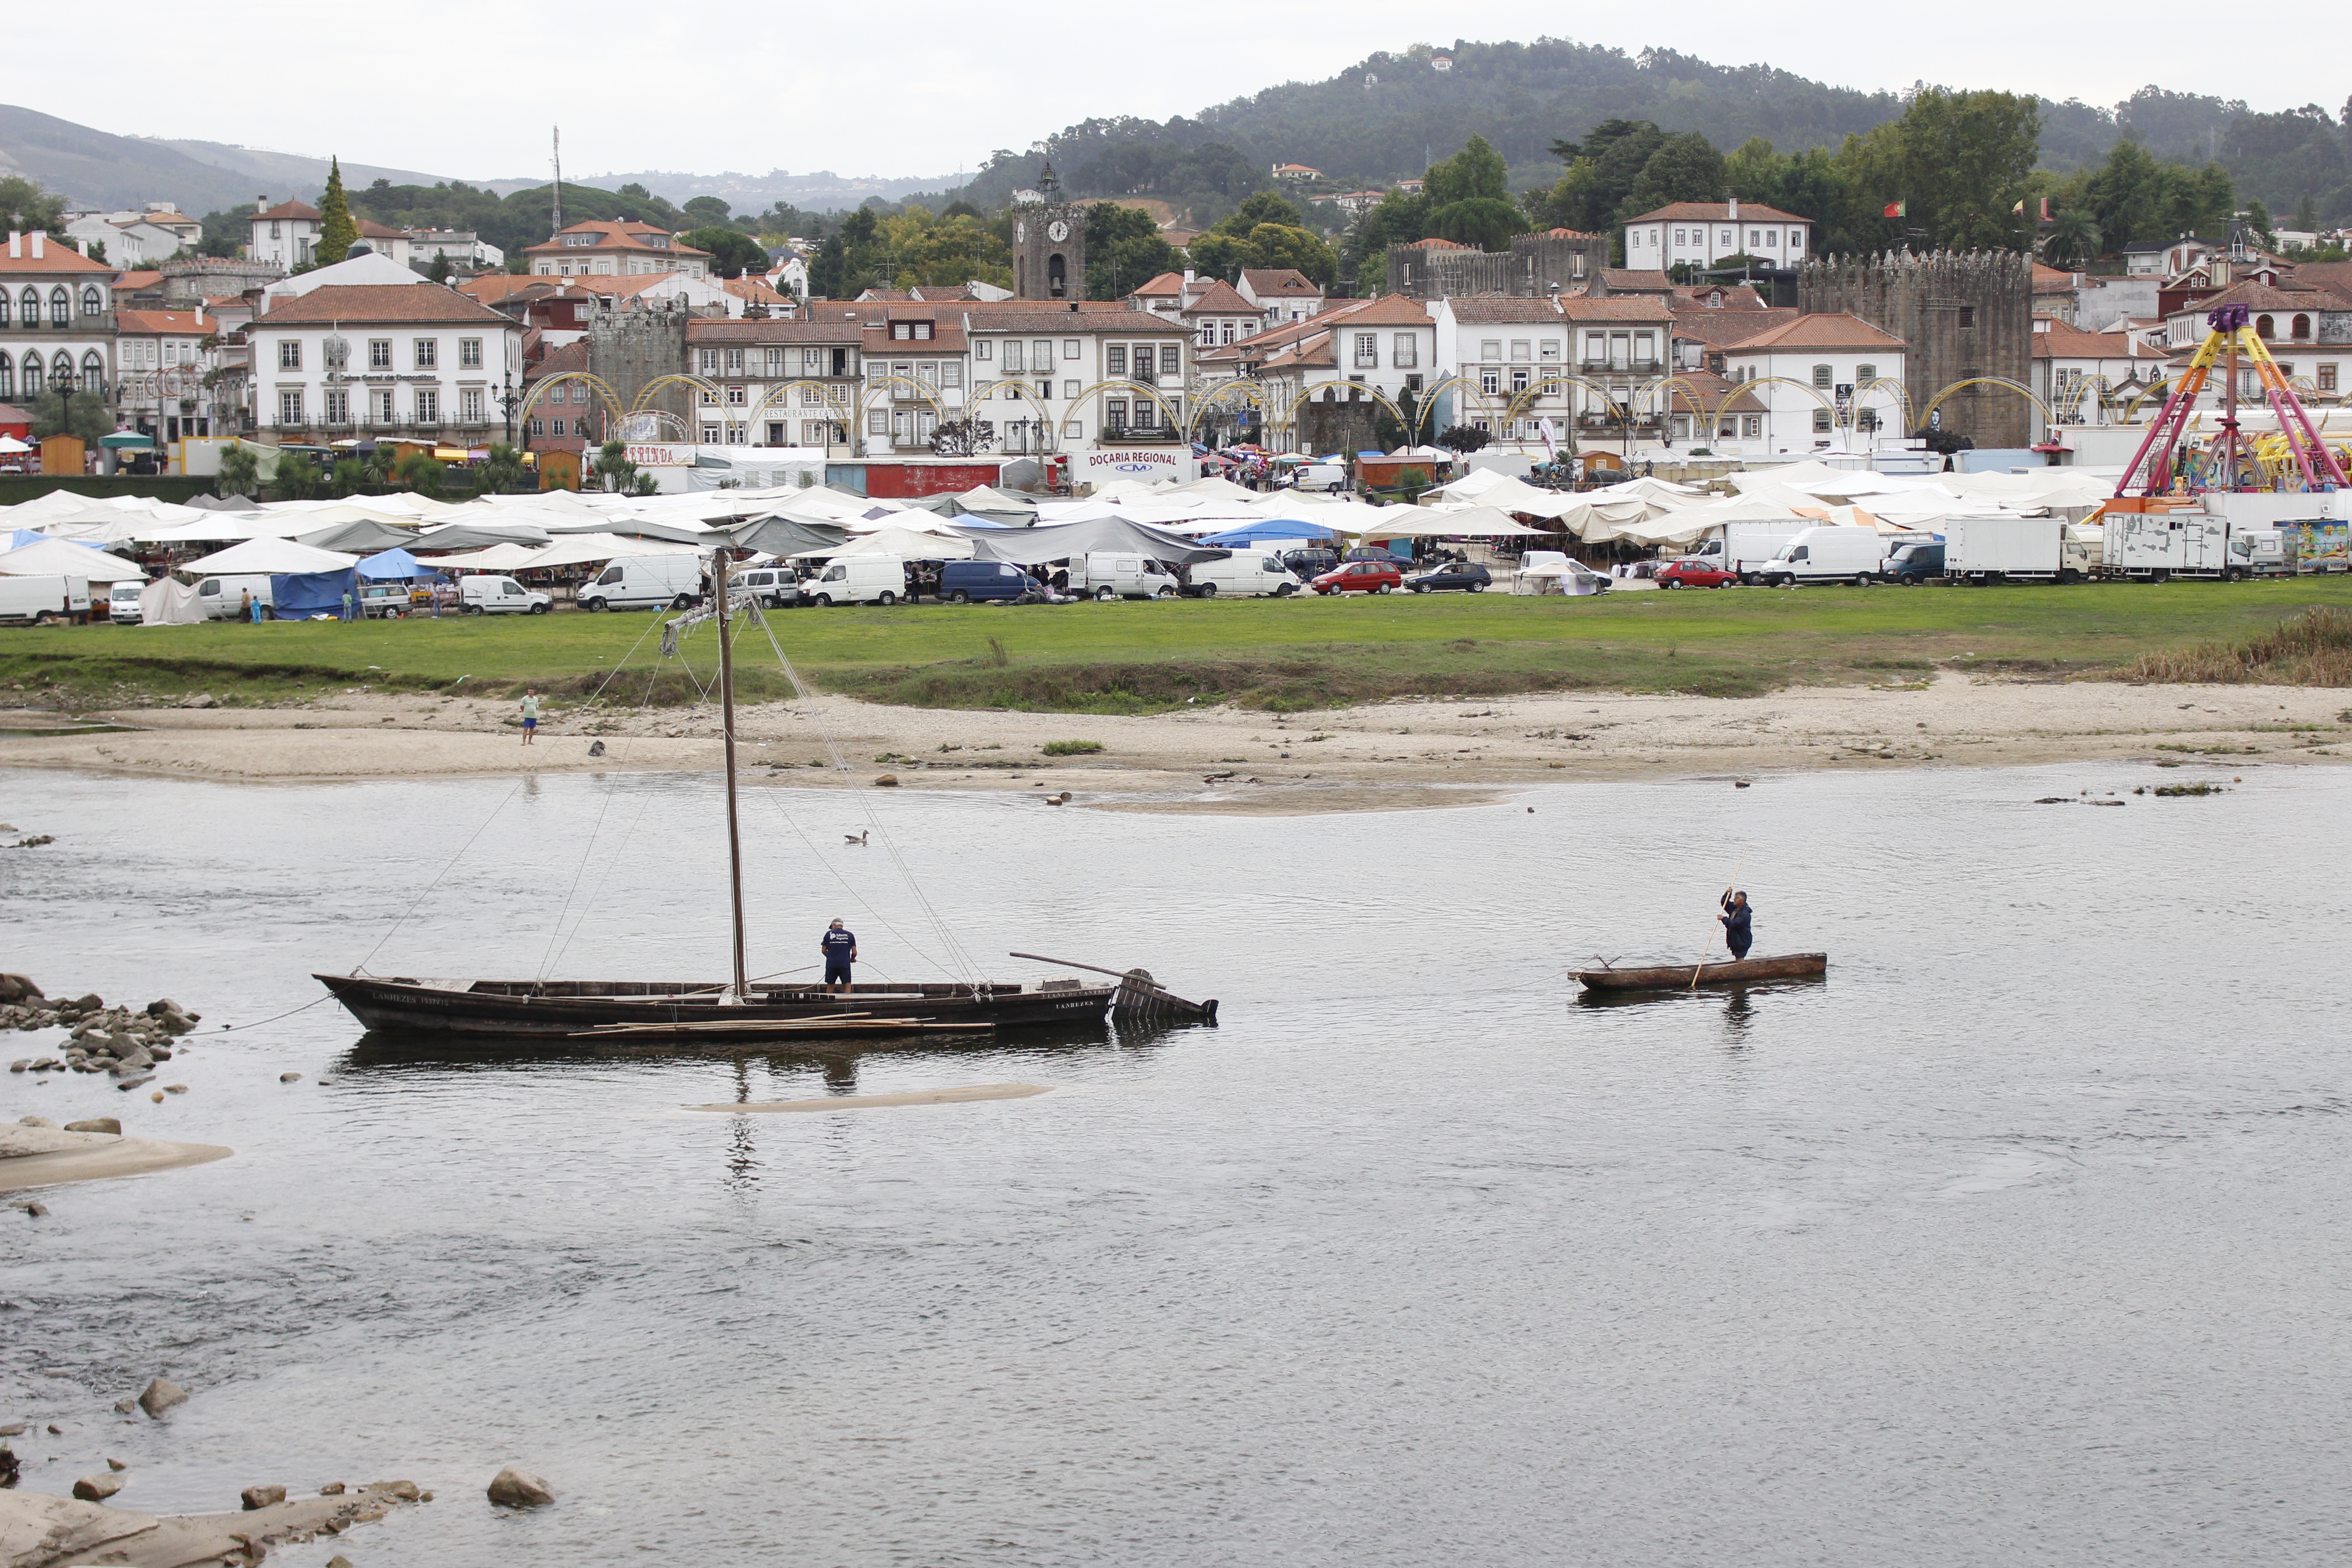
beach, sea, coast, water, dock, boat, shore, river, vehicle, bay, harbor, tourism, waterway, boating, portugal, destination, minho, rio lima